Reality (2012 film)

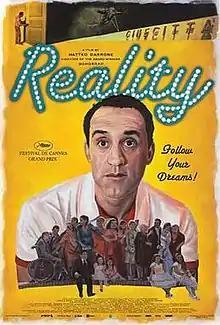
Theatrical release poster

Reality is a 2012 Italian drama film directed by Matteo Garrone and stars Aniello Arena, Loredana Simioli, and Claudia Gerini. The narrative is set in the world of reality television, and follows a Neapolitan fishmonger who participates in "Grande Fratello", the Italian version of "Big Brother". The film won the Grand Prix award at the 2012 Cannes Film Festival.